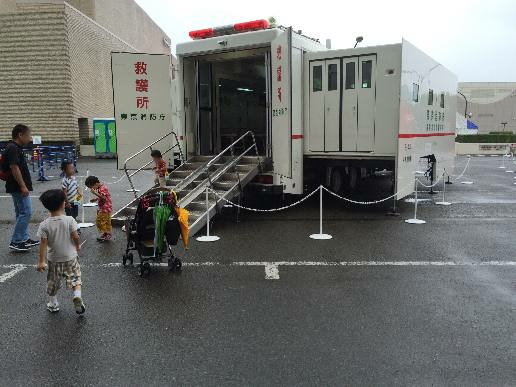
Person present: Yes